Killing of Trayvon Martin

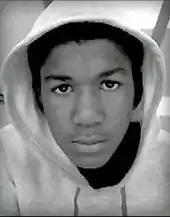
An undated personal photo of Trayvon Martin wearing a hoodie was displayed by protesters and sold by merchants on hoodies, T-shirts, and keychains, prompting the family to trademark slogans using his name.

Trayvon Benjamin Martin was the son of Sybrina Fulton and Tracy Martin, who were divorced in 1999. He was a junior at Dr. Michael M. Krop High School and lived with his mother and older brother in Miami Gardens, Florida. On the day he was fatally shot, he and his father were visiting his father's fiancée and her son at her town home in Sanford, Florida. She lived in The Retreat at Twin Lakes, a gated community Martin had visited several times before.